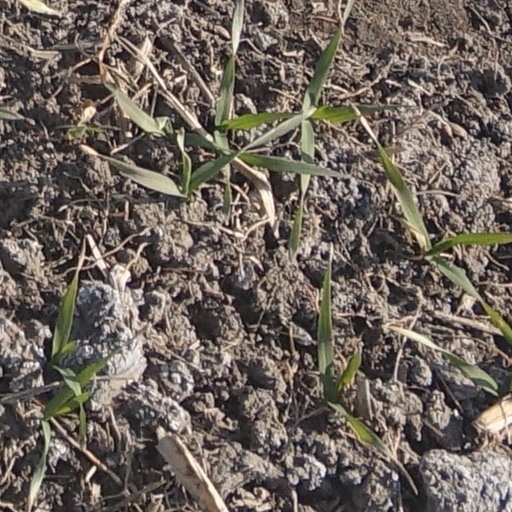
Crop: wheat